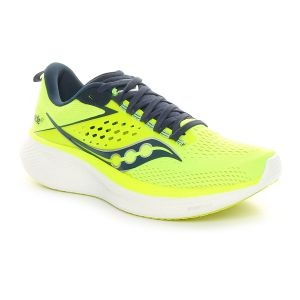
Saucony Scarpa da Running Uomo  Ride 17 Giallo   Sconto 30%
Prezzo: 108,50 €